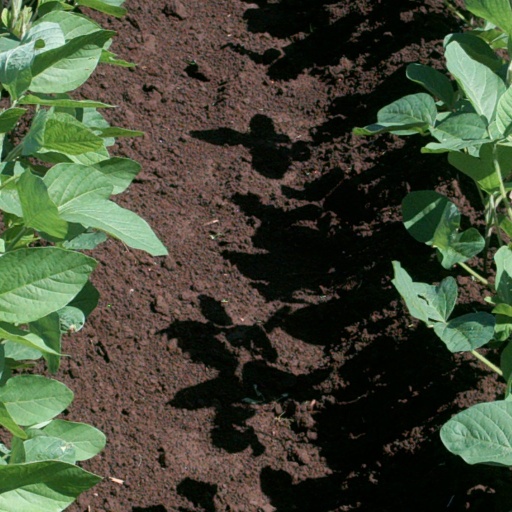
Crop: soybean